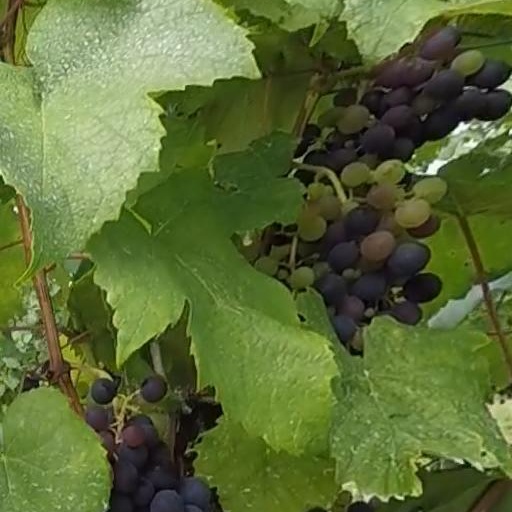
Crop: grape